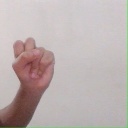
अक्षर: स